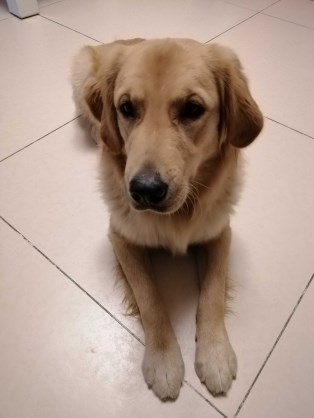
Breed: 5355-n000126-golden_retriever